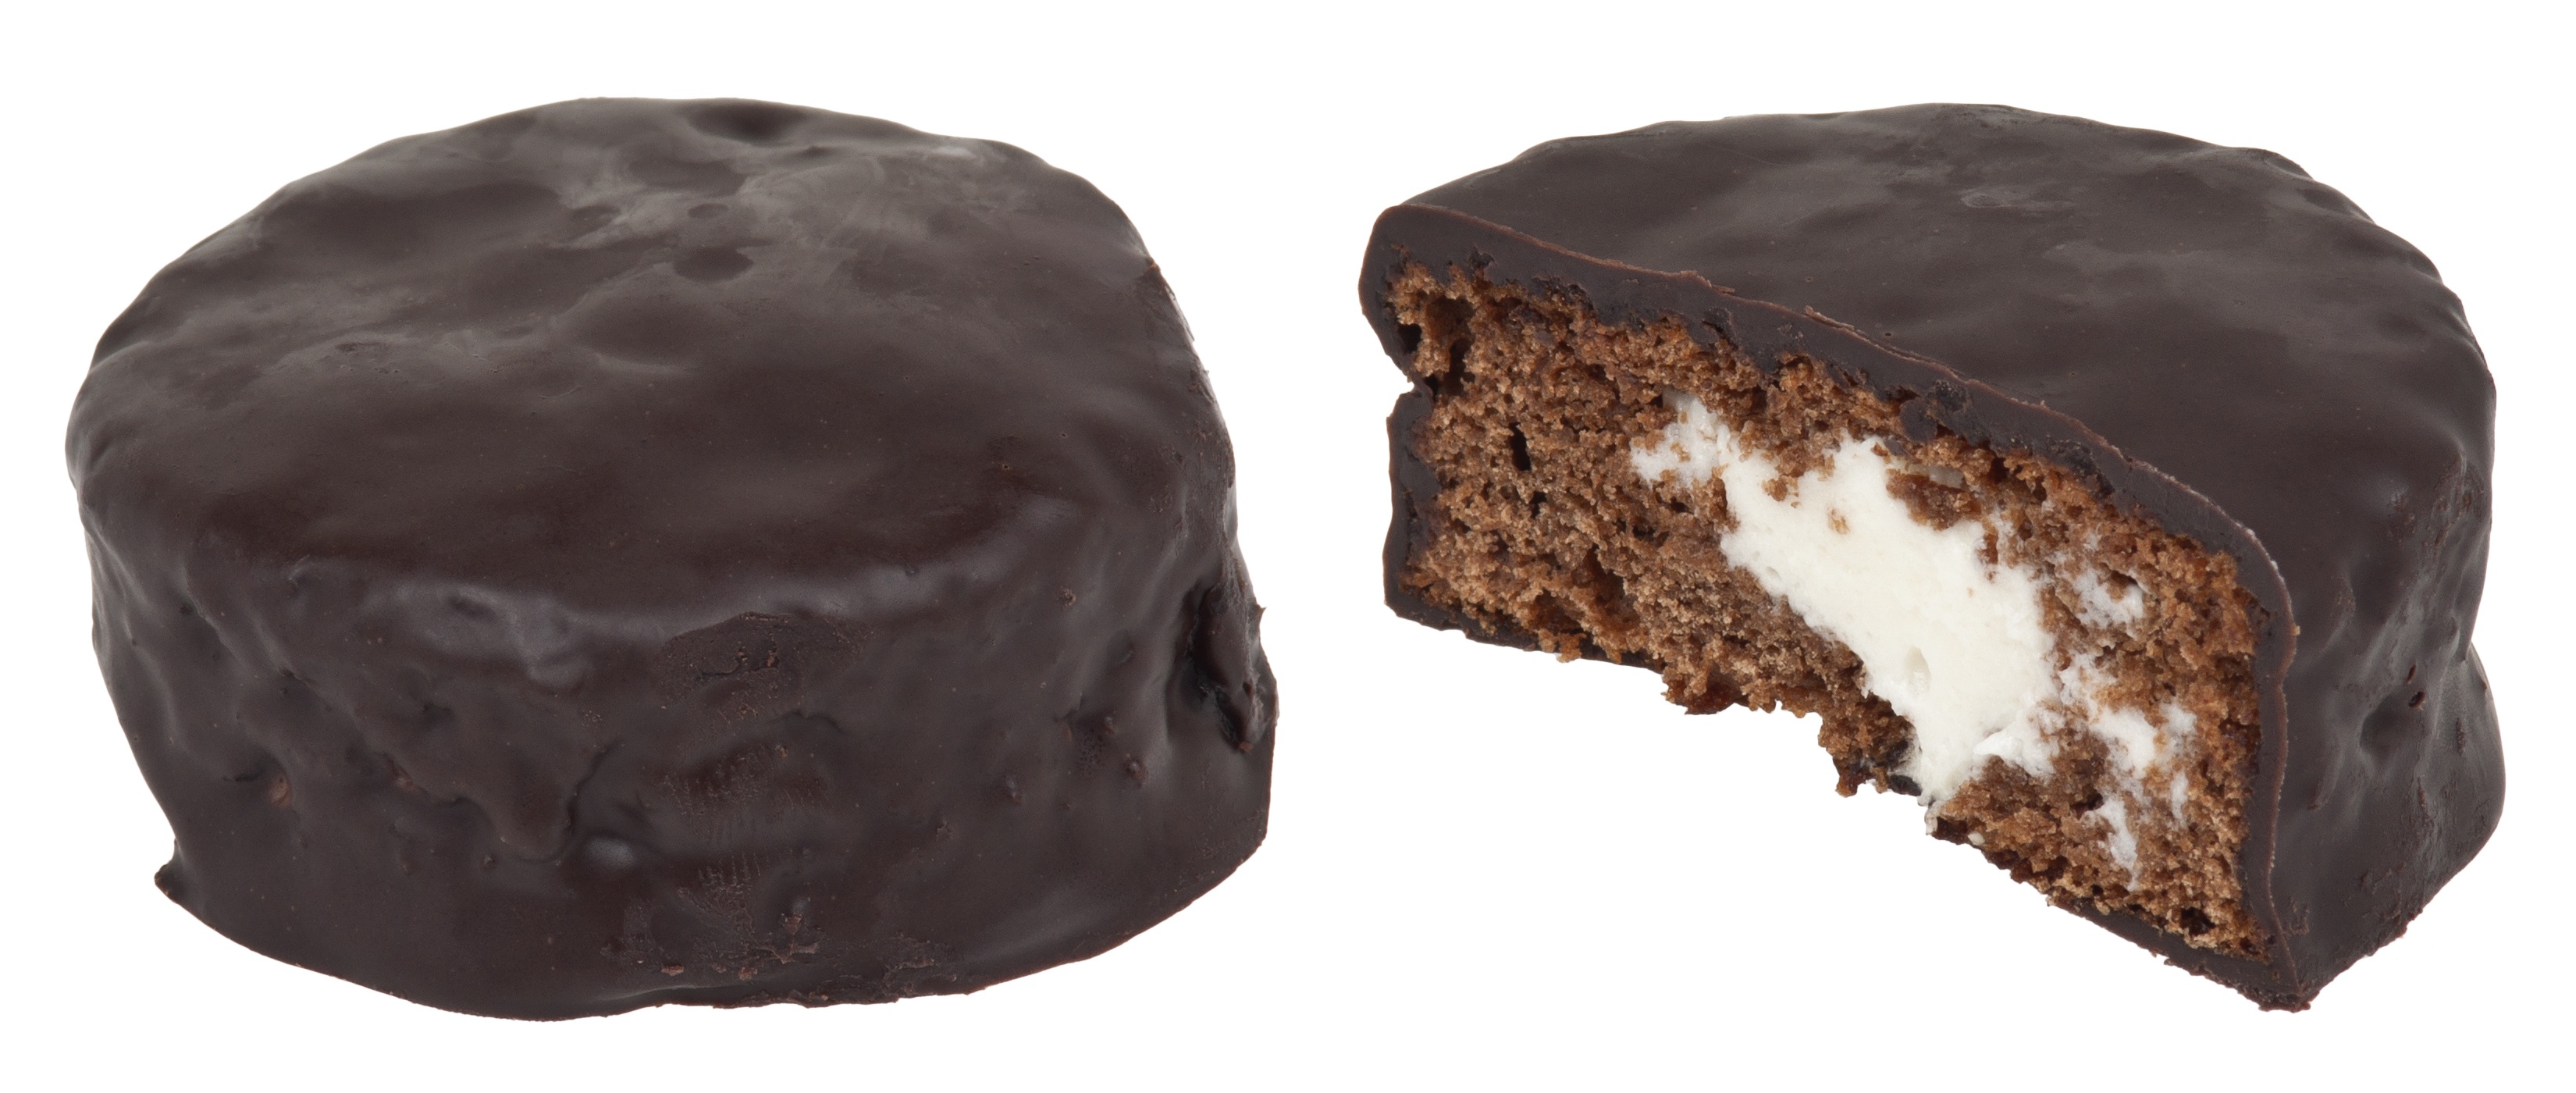
sweet, ring, food, chocolate, dessert, delicious, cake, pastry, fudge, chocolate cake, fat, sugar, diet, baked goods, praline, unhealthy, edible mushroom, drakes, snack food, chocolate truffle, chocolate brownie, sachertorte, flourless chocolate cake, dings